Ingela Andersson

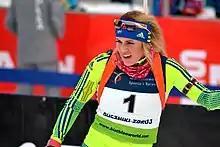
Andersson at the European Championships in Duszniki-Zdrój in 2017

Ingela Andersson (born 16 July 1991) is a Swedish biathlete. She resides in Östersund. She competed at the Biathlon World Championships 2013 in Nové Město na Moravě, and at the Biathlon World Championships 2016 in Oslo.